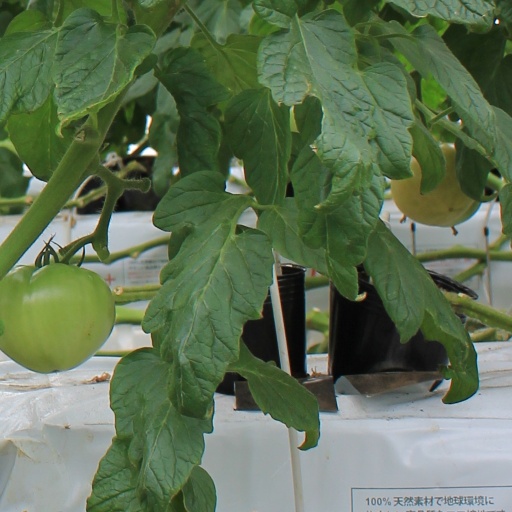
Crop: tomato